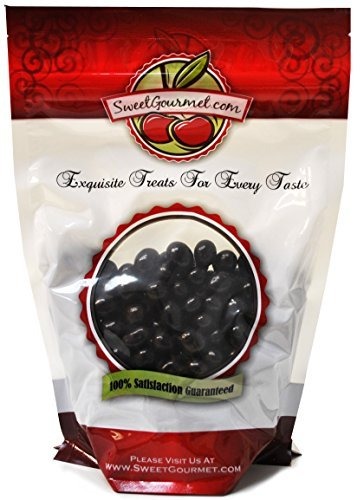
Item Name: SweetGourmet Dark Chocolate Covered Espresso Coffee Beans | 1 Pound
Bullet Point 1: Net Weight: 16 Oz (1 Lb.) Packed in resealable Zip-Lock Stand Up Pouches.
Bullet Point 2: Robust coffee beans covered in rich dark chocolate make these bite sized snacks a unique sweet treat!
Bullet Point 3: Country Of Origin: United States
Bullet Point 4: Absolutely delicious and very addicting.
Product Description: Robust coffee beans covered in rich dark chocolate make these bite sized snacks a unique sweet treat!
Value: 16.0
Unit: Ounce

Price: 17.99